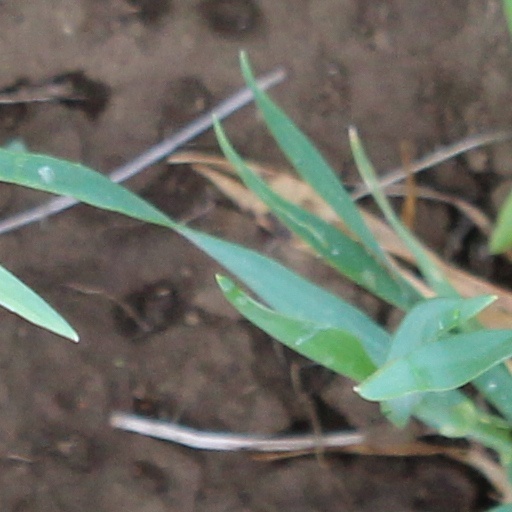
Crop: wheat